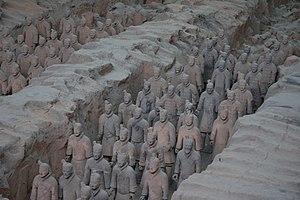
Cet article recense les sites inscrits au patrimoine mondial en Chine.